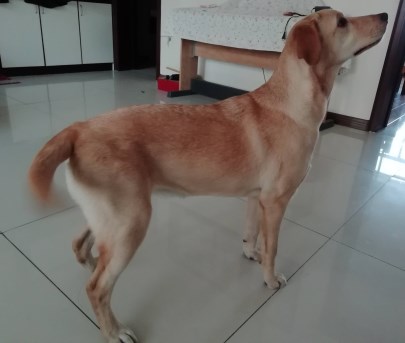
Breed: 3580-n000122-Labrador_retriever